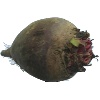
Label: beetroot